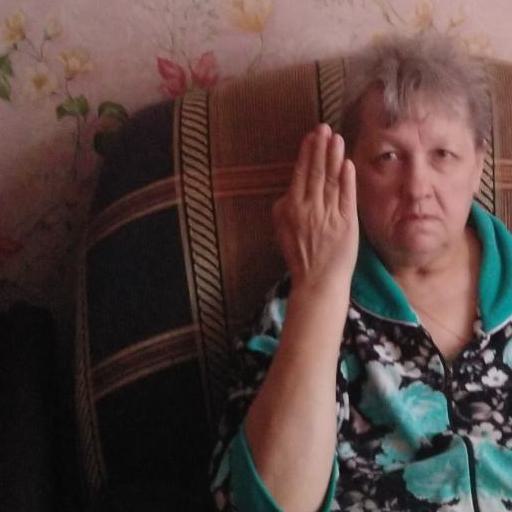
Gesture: stop_inverted